Alfred B. Maclay Gardens State Park

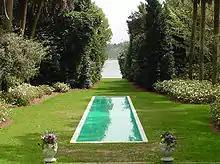
Reflection pool built in 1935

The property associated with Maclay was part of the Lafayette Land Grant. In antebellum times, it was part of the Andalusia Plantation, growing cotton. Starting in 1882 a vineyard on the property produced wine, until Leon County voted to go dry in 1904. After that it was a quail-hunting estate called Lac-Cal.